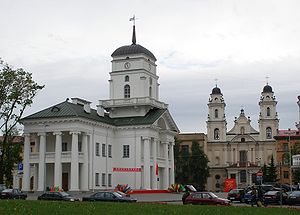
Originaltro rekonstruktion / Galleri
Originaltro rekonstruktion betegner den arkitektoniske praksis efter et kortere eller længere åremål at bygge så nøjagtige kopier som muligt af bygninger, der er fuldstændigt eller næsten fuldstændigt ødelagt gennem krig, naturkatastrofer, sammenstyrtninger eller – eventuelt politisk motiverede – nedrivninger. Originaltro rekonstruktion har været udbredt i mange europæiske lande siden begyndelsen af 1900-tallet og foretages sædvanligvis, hvis den pågældende bygning har været central og identitetsskabende for stedet. Fremgangsmåden kræver et stort kendskab til den ødelagte bygning.